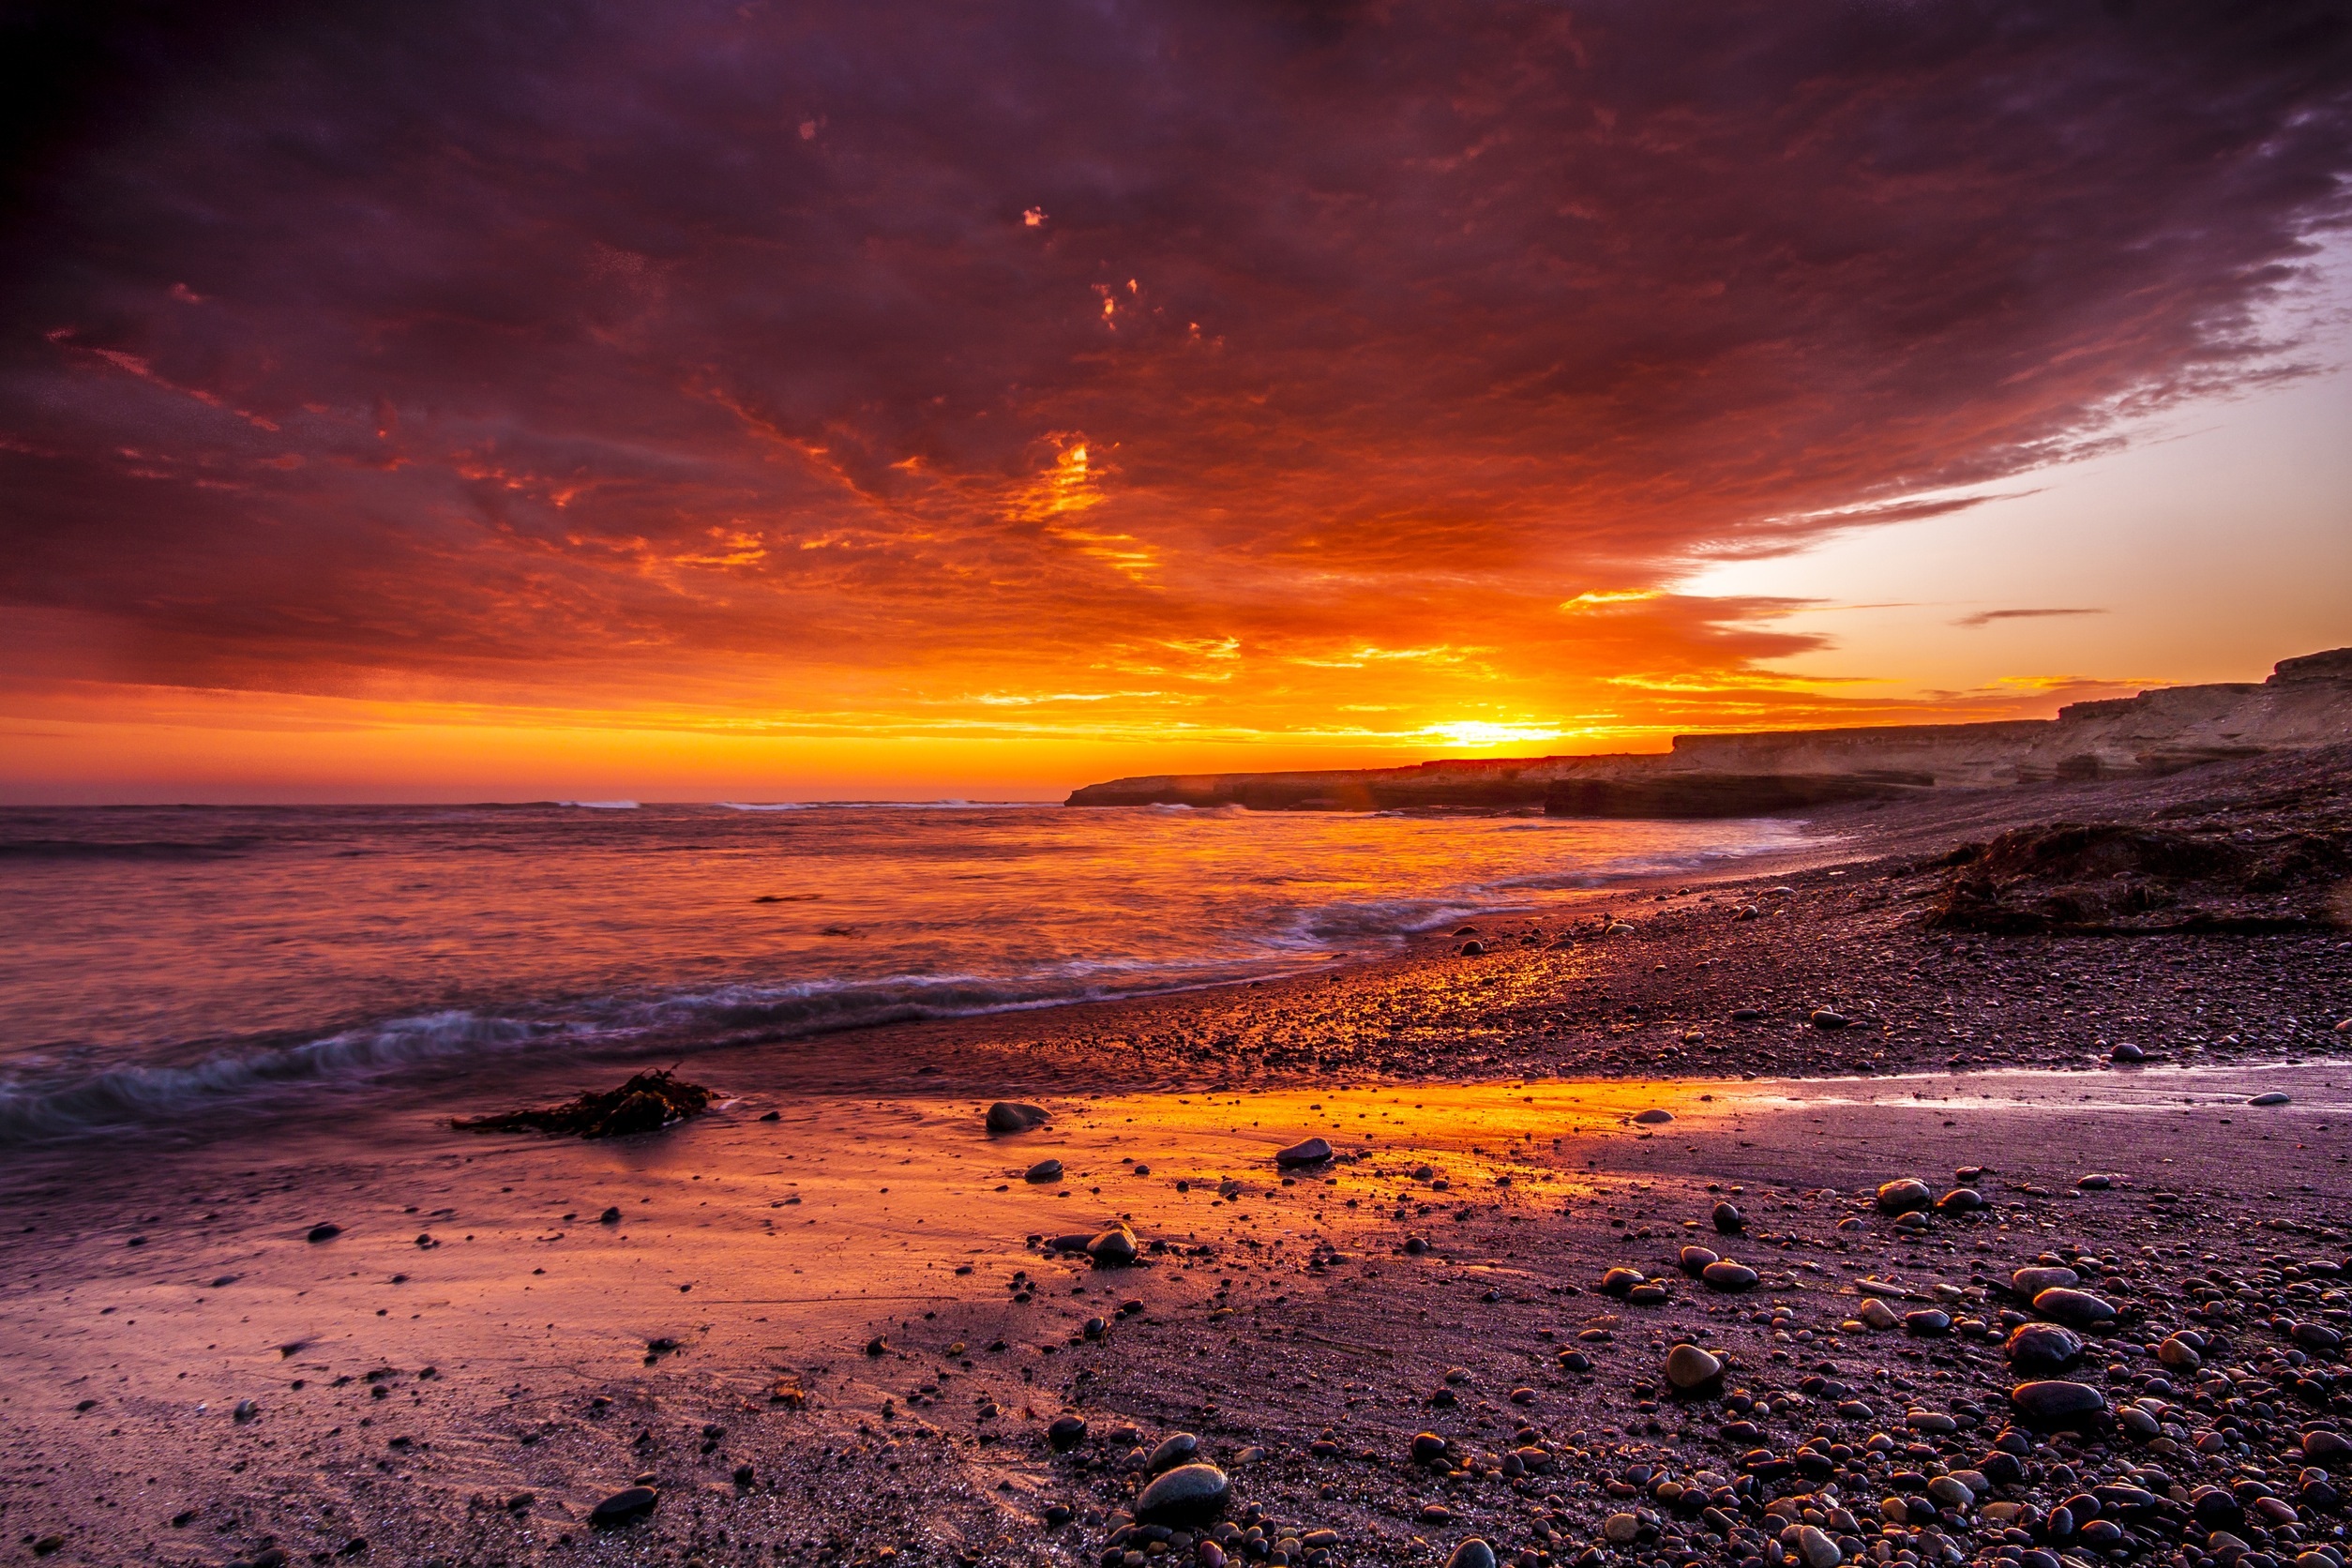
beach, sea, coast, water, sand, ocean, horizon, cloud, sky, sun, sunrise, sunset, sunlight, morning, shore, wave, dawn, dusk, evening, rocks, waves, afterglow, wind wave, red sky at morning